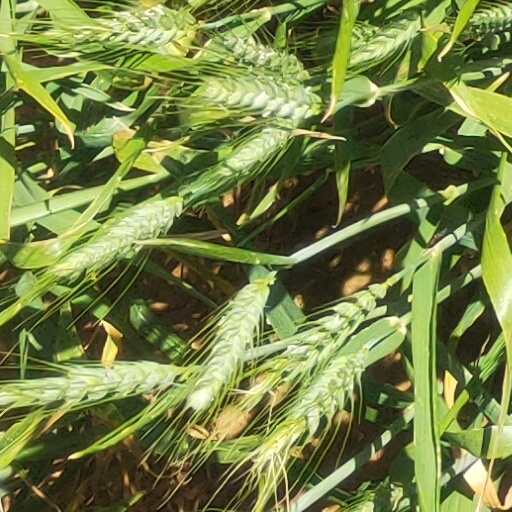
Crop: wheat